Shirokë, Shkodër

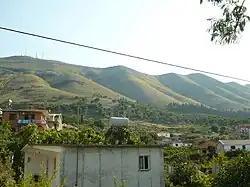
Tarabosh Mountain seen from Shirokë

Shiroka is separated from the city of Shkodra by Buna, which is an outflow from Lake Skadar. Another almost five kilometers further west is the village of Zogaj, which is significantly smaller. The villages belong to the Administrative Administrative Zone No. 1 of the city of Shkodra, thus are considered a neighborhood "(lagja)" of the municipality of Shkodra. The national road SH24 goes along the shore of the lake - but a border crossing to Montenegro does not exist yet as of 2025.